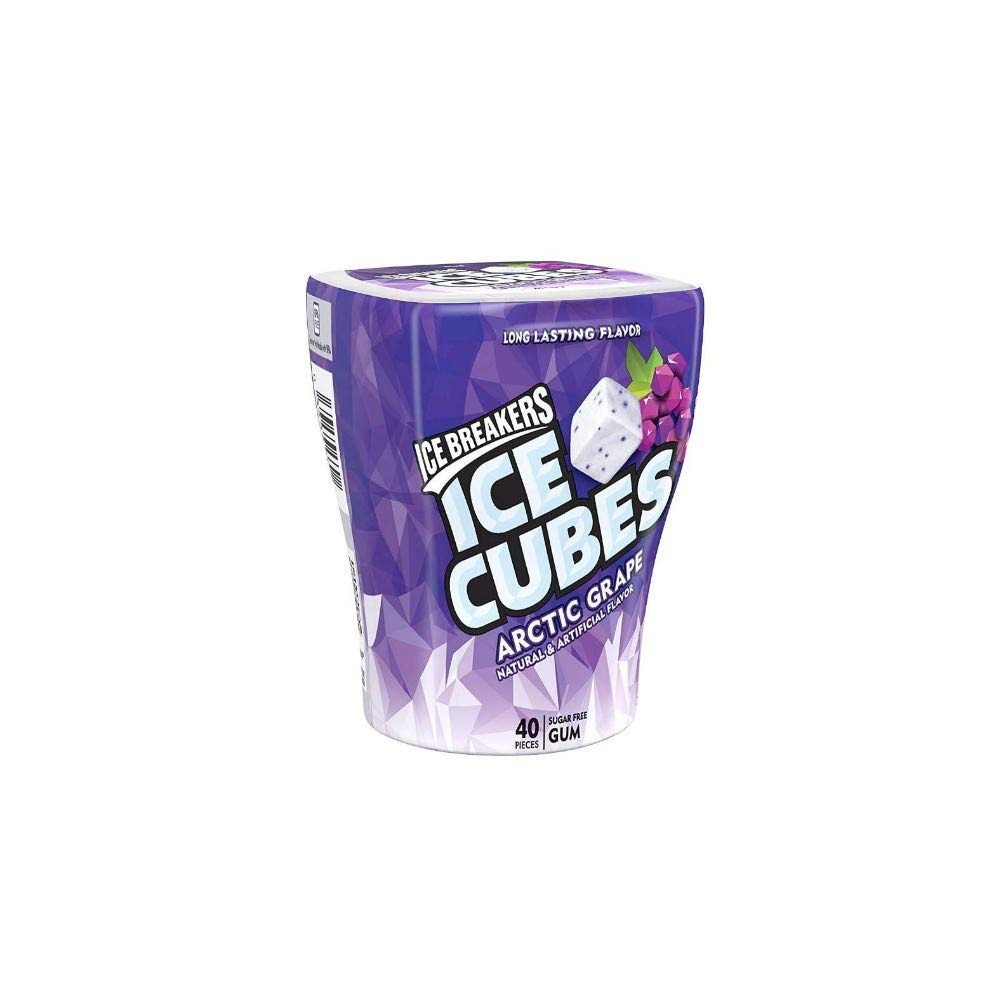
Item Name: Ice Breakers Ice Cubes Sugar Free Gum with Xylitol, Arctic Grape, 40 Piece
Bullet Point 1: Perfect for keeping in your car’s cup holder and freshening breath on the go
Bullet Point 2: Arctic Grape flavor
Bullet Point 3: Dazzling flavor crystals help freshen breath
Bullet Point 4: Sugar free gum
Bullet Point 5: Includes one 40 piece bottle of ICE BREAKERS ICE CUBES Sugar Free Arctic Grape Gum
Value: 40.0
Unit: Count

Price: 4.505